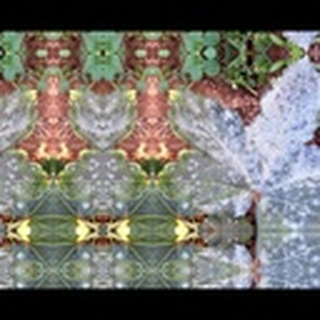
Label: cotton_powdery_mildew